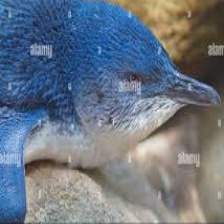
Species: FAIRY PENGUIN
Scientific name: EUDYPTULA MINOR
ImageNet parent category: king_penguin